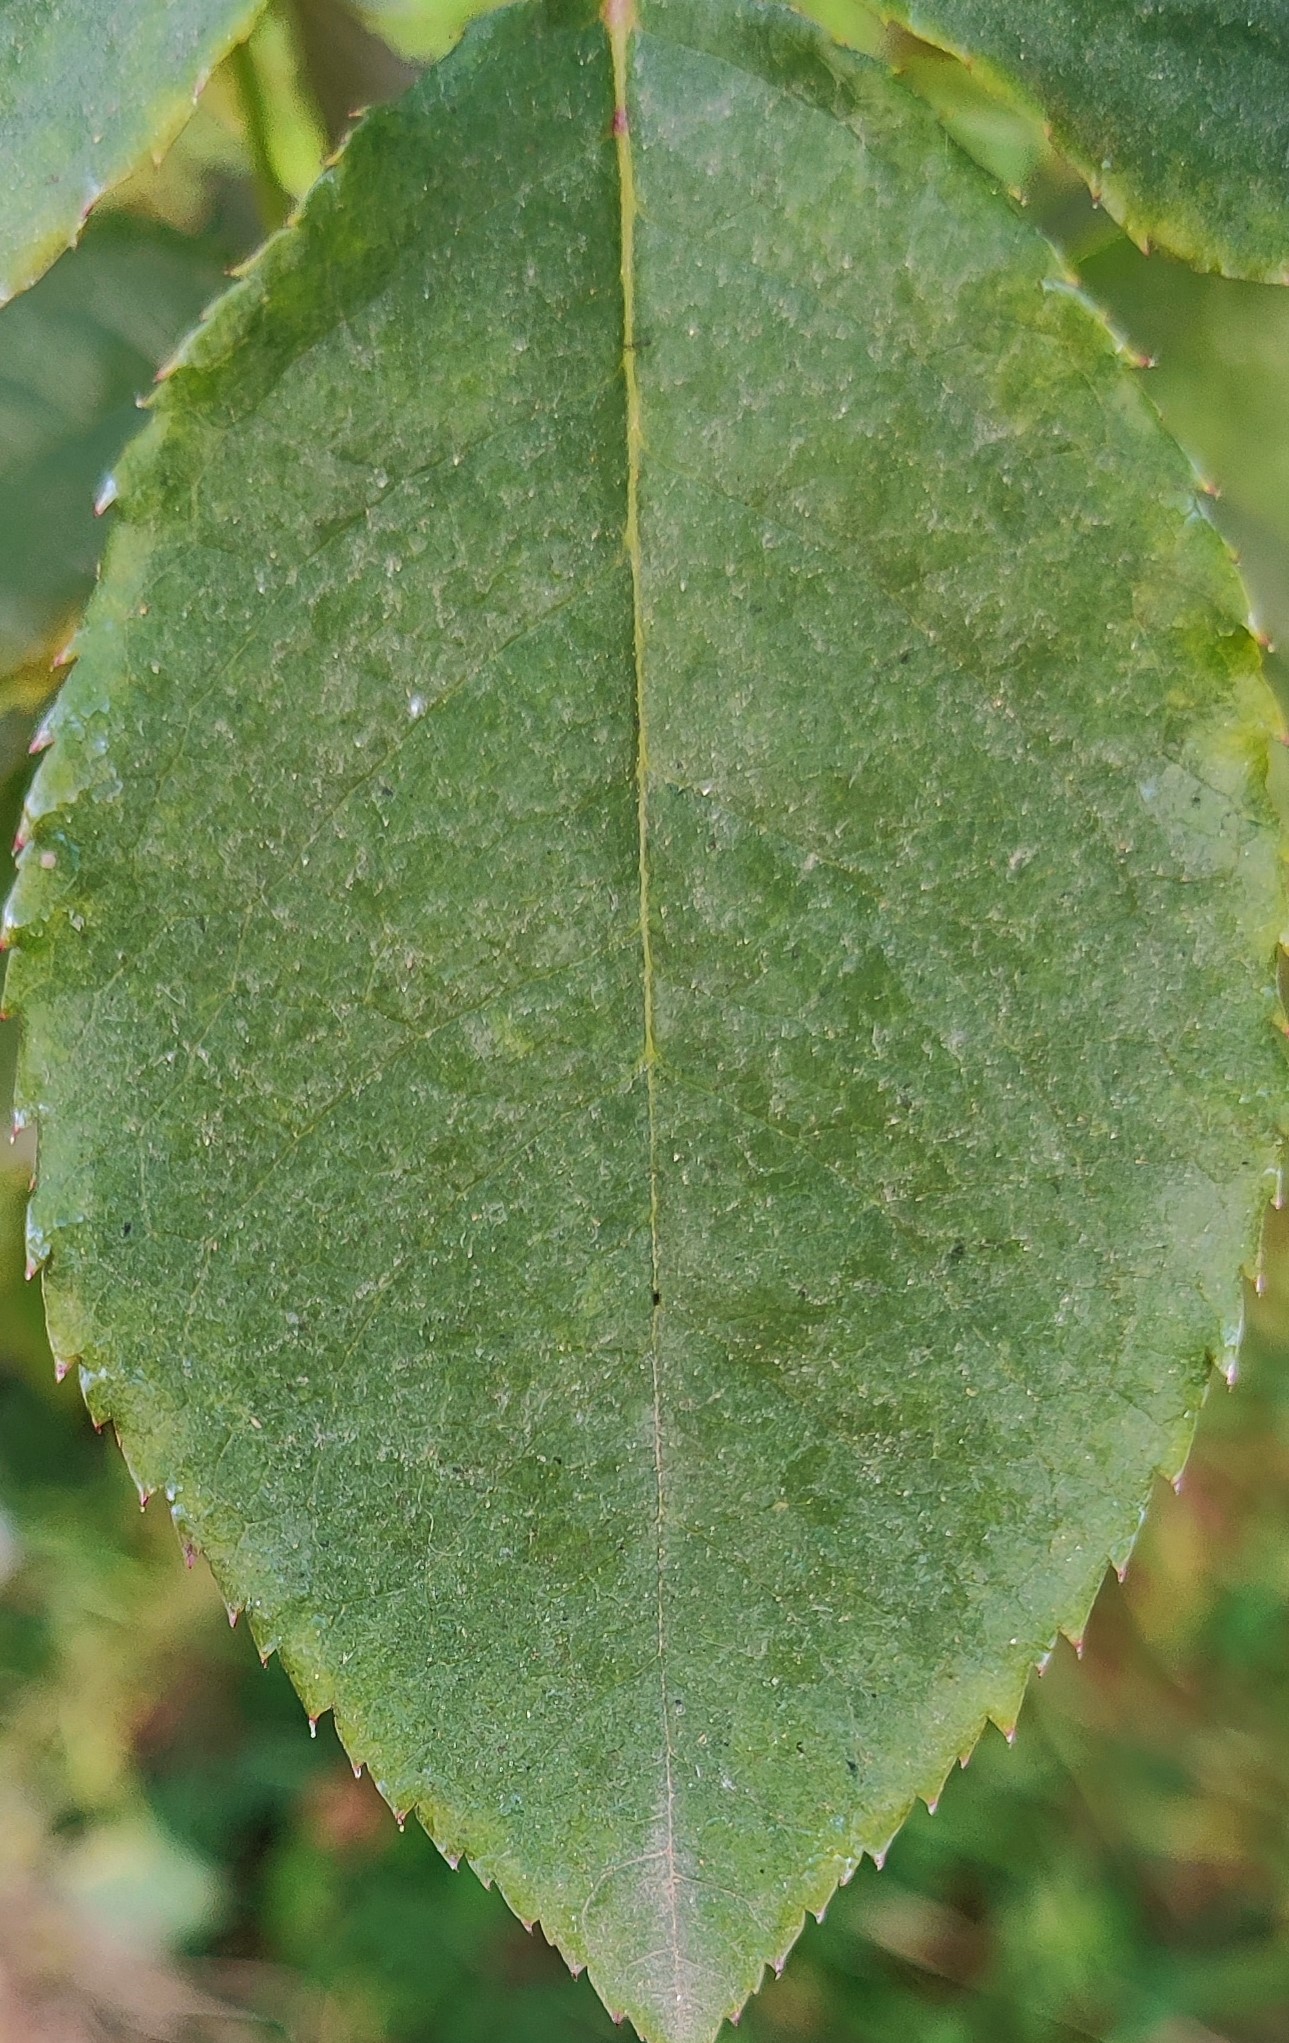
Label: Fresh Leaf